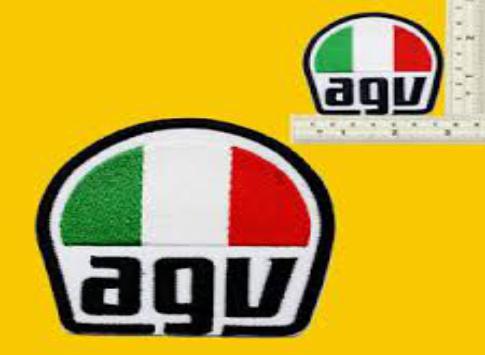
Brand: agv
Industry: Sports